Vimla Virmani

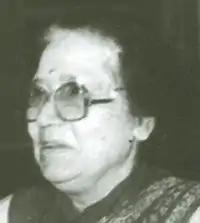
Vimla Virmani, from a 1999 obituary notice.

Vimla Virmani (12 April 1919 – November 1999), also seen as Vimala Virmani, was an Indian neurologist. In 1978, she became the first woman to serve as president of the Neurological Society of India.